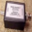
Label: television